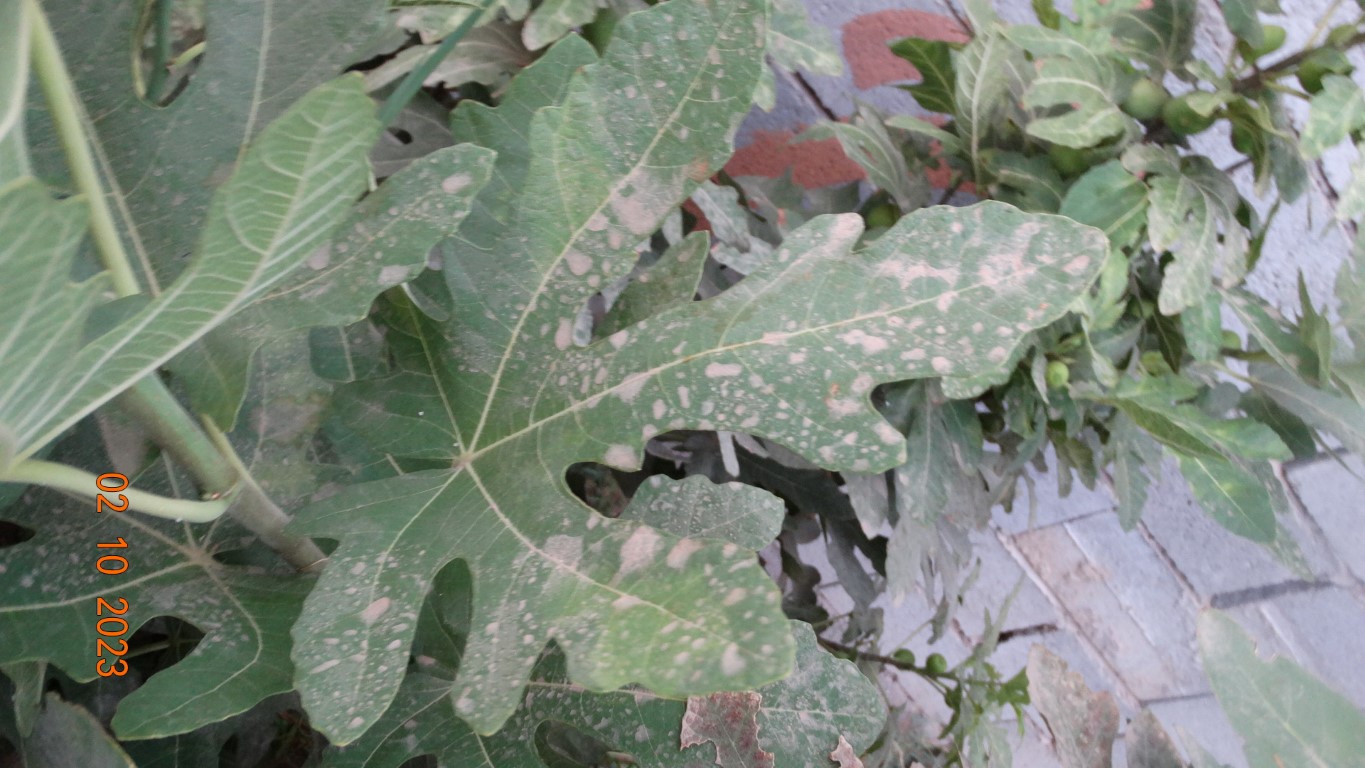
Label: healthy